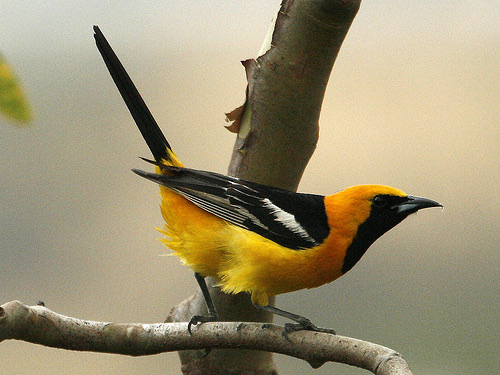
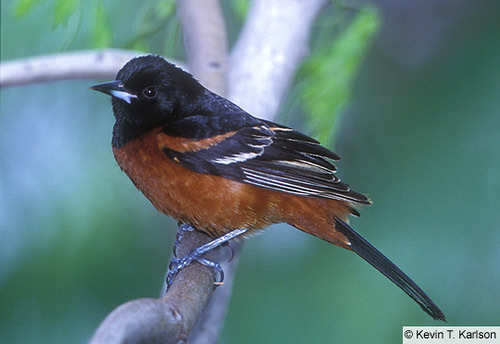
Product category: misc
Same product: yes